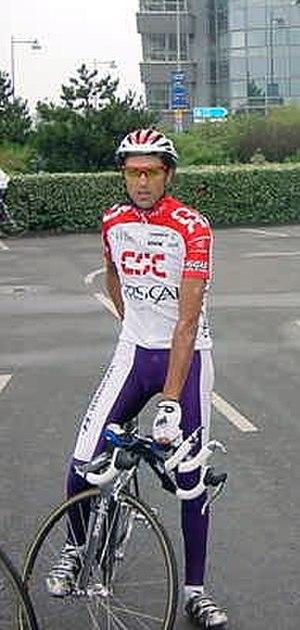
Marcelino García Alonso est un coureur cycliste espagnol. Professionnel de 1994 à 2003, il a notamment remporté le Critérium international et le Tour d'Andalousie.